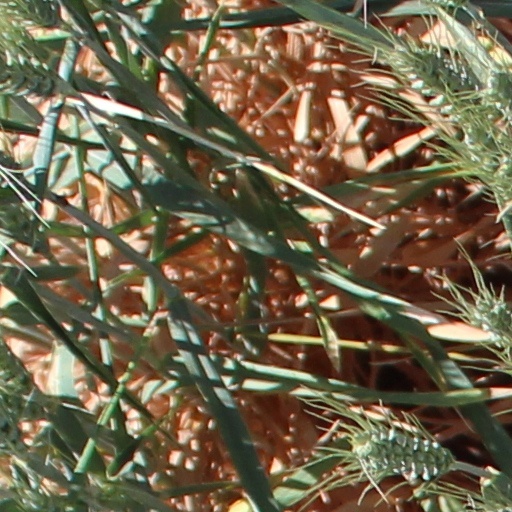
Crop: wheat